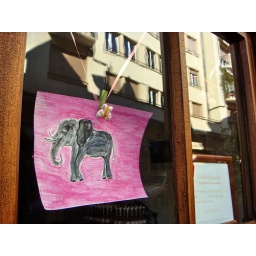
elephant in pink